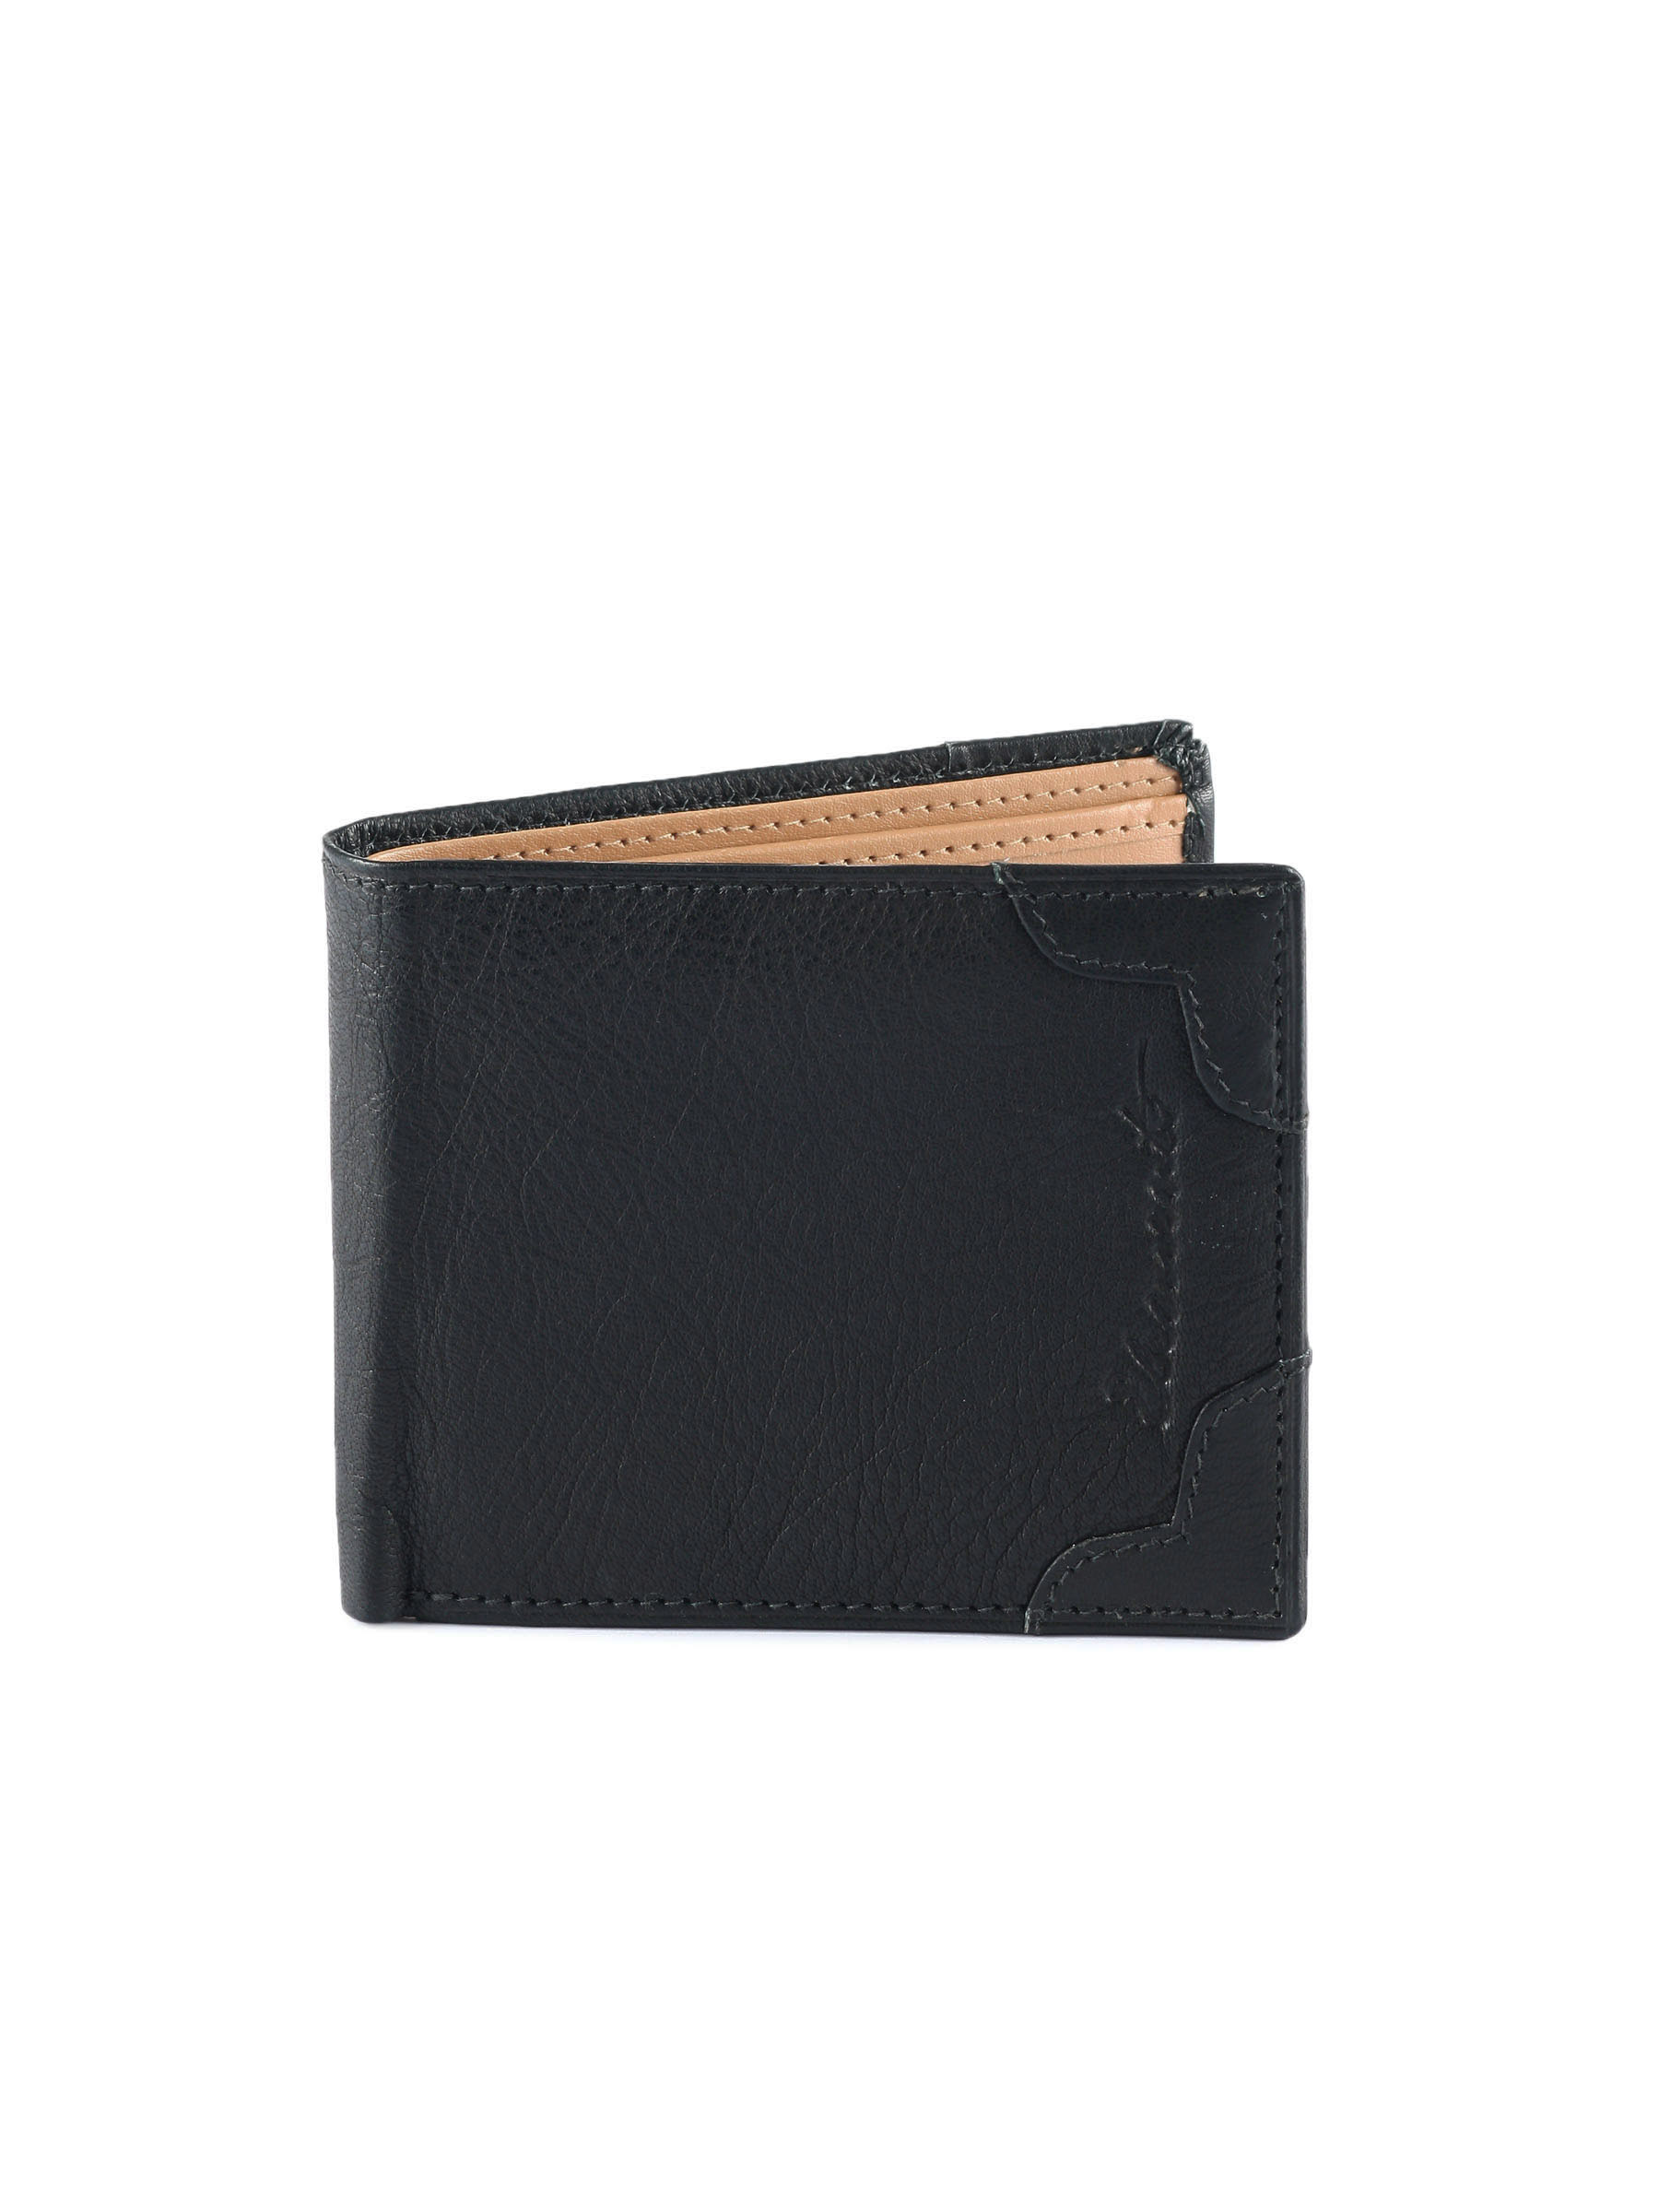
Peter England Men Elements Black Wallet
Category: Accessories / Wallets / Wallets
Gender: Men
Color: Black
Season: Summer 2011
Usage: Casual